Traders (TV series)

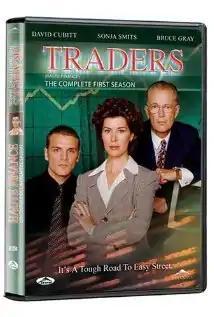
DVD cover

Traders is a Canadian television drama series, which was broadcast on Global Television Network from 1996 to 2000 and CBC Television from 1997 to 1998. The series centred on the employees of Gardner Ross, an investment bank in the Bay Street financial district of Toronto, Ontario.